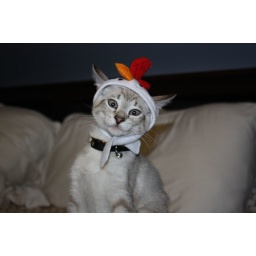
Poor Igor in a chicken hat